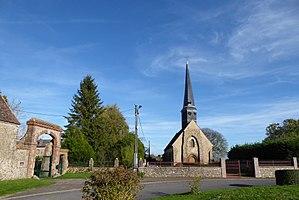
église Saint-Pierre, Bullou, Eure-et-Loir, France.
Bullou est une ancienne commune française située dans le département d'Eure-et-Loir, en région Centre-Val de Loire : le 1ᵉʳ janvier 2018, Bullou a fusionné avec Dangeau et Mézières-au-Perche dans la commune nouvelle de Dangeau.
Dangeau est une commune nouvelle, située dans le département d'Eure-et-Loir en région Centre-Val de Loire, créée le 1ᵉʳ janvier 2018.